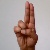
The image shows a hand gesture representing the letter 'U' in Indian Sign Language.